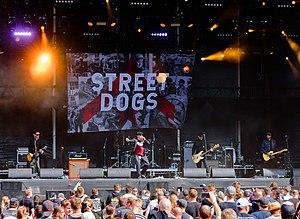
Street Dogs est un groupe de punk rock américain, originaire de Boston, dans le Massachusetts. Le chanteur du groupe, Mike McColgan est l'ancien chanteur du groupe Dropkick Murphys ainsi que Johnny Rioux ex-Mighty Mighty Bosstones.